Justin Masterson

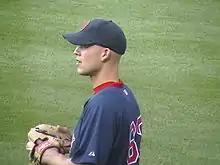
Masterson during his first tenure with the Boston Red Sox in 2008.

"Baseball America" rated Masterson as the 64th-best overall prospect for their 2006 Major League Baseball draft projections. The Boston Red Sox selected him in the second round. Dan Madsen signed him. Masterson began as both a starter and reliever in his minor league career for the Lowell Spinners. In 2007, his second season, the club promoted him from the Class A Lancaster JetHawks to the Double-A Portland Sea Dogs. His twelve wins that season ranked second among all Red Sox minor leaguers.